Ryomgård railway station

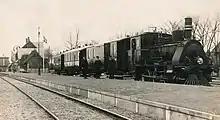
Train on the Ryomgård-Gjerrild Line's platform at Ryomgård station in 1911.

In 1911, another railway line from Ryomgård to the north of Djursland was added, making Ryomgård a railway hub on Djursland, when Ryomgård station became the southern terminus of the Ryomgård-Gjerrild Line from Ryomgård to the town of Gjerrild, which in 1917 was prolonged from Gjerrild to Grenaa. The Ryomgård-Gjerrild-Grenaa Line was closed in 1956.